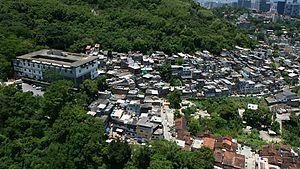
Tavares Bastos est une favela de Rio de Janeiro, au Brésil.